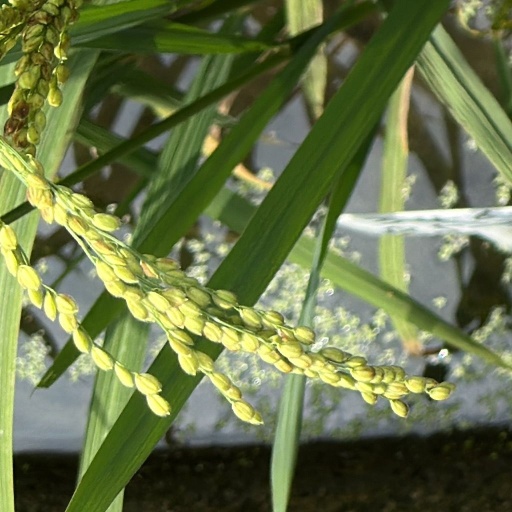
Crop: rice